The Color of Law

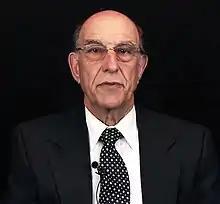
The author, pictured in 2015

The book was published in New York in May 2017 by Liveright Publishing, an imprint of W. W. Norton & Company. It was originally published in hardback with and in e-book format with , while a paperback edition with was published a year later. In addition to the publications by Liveright, Recorded Books released an audiobook edition in October 2017.